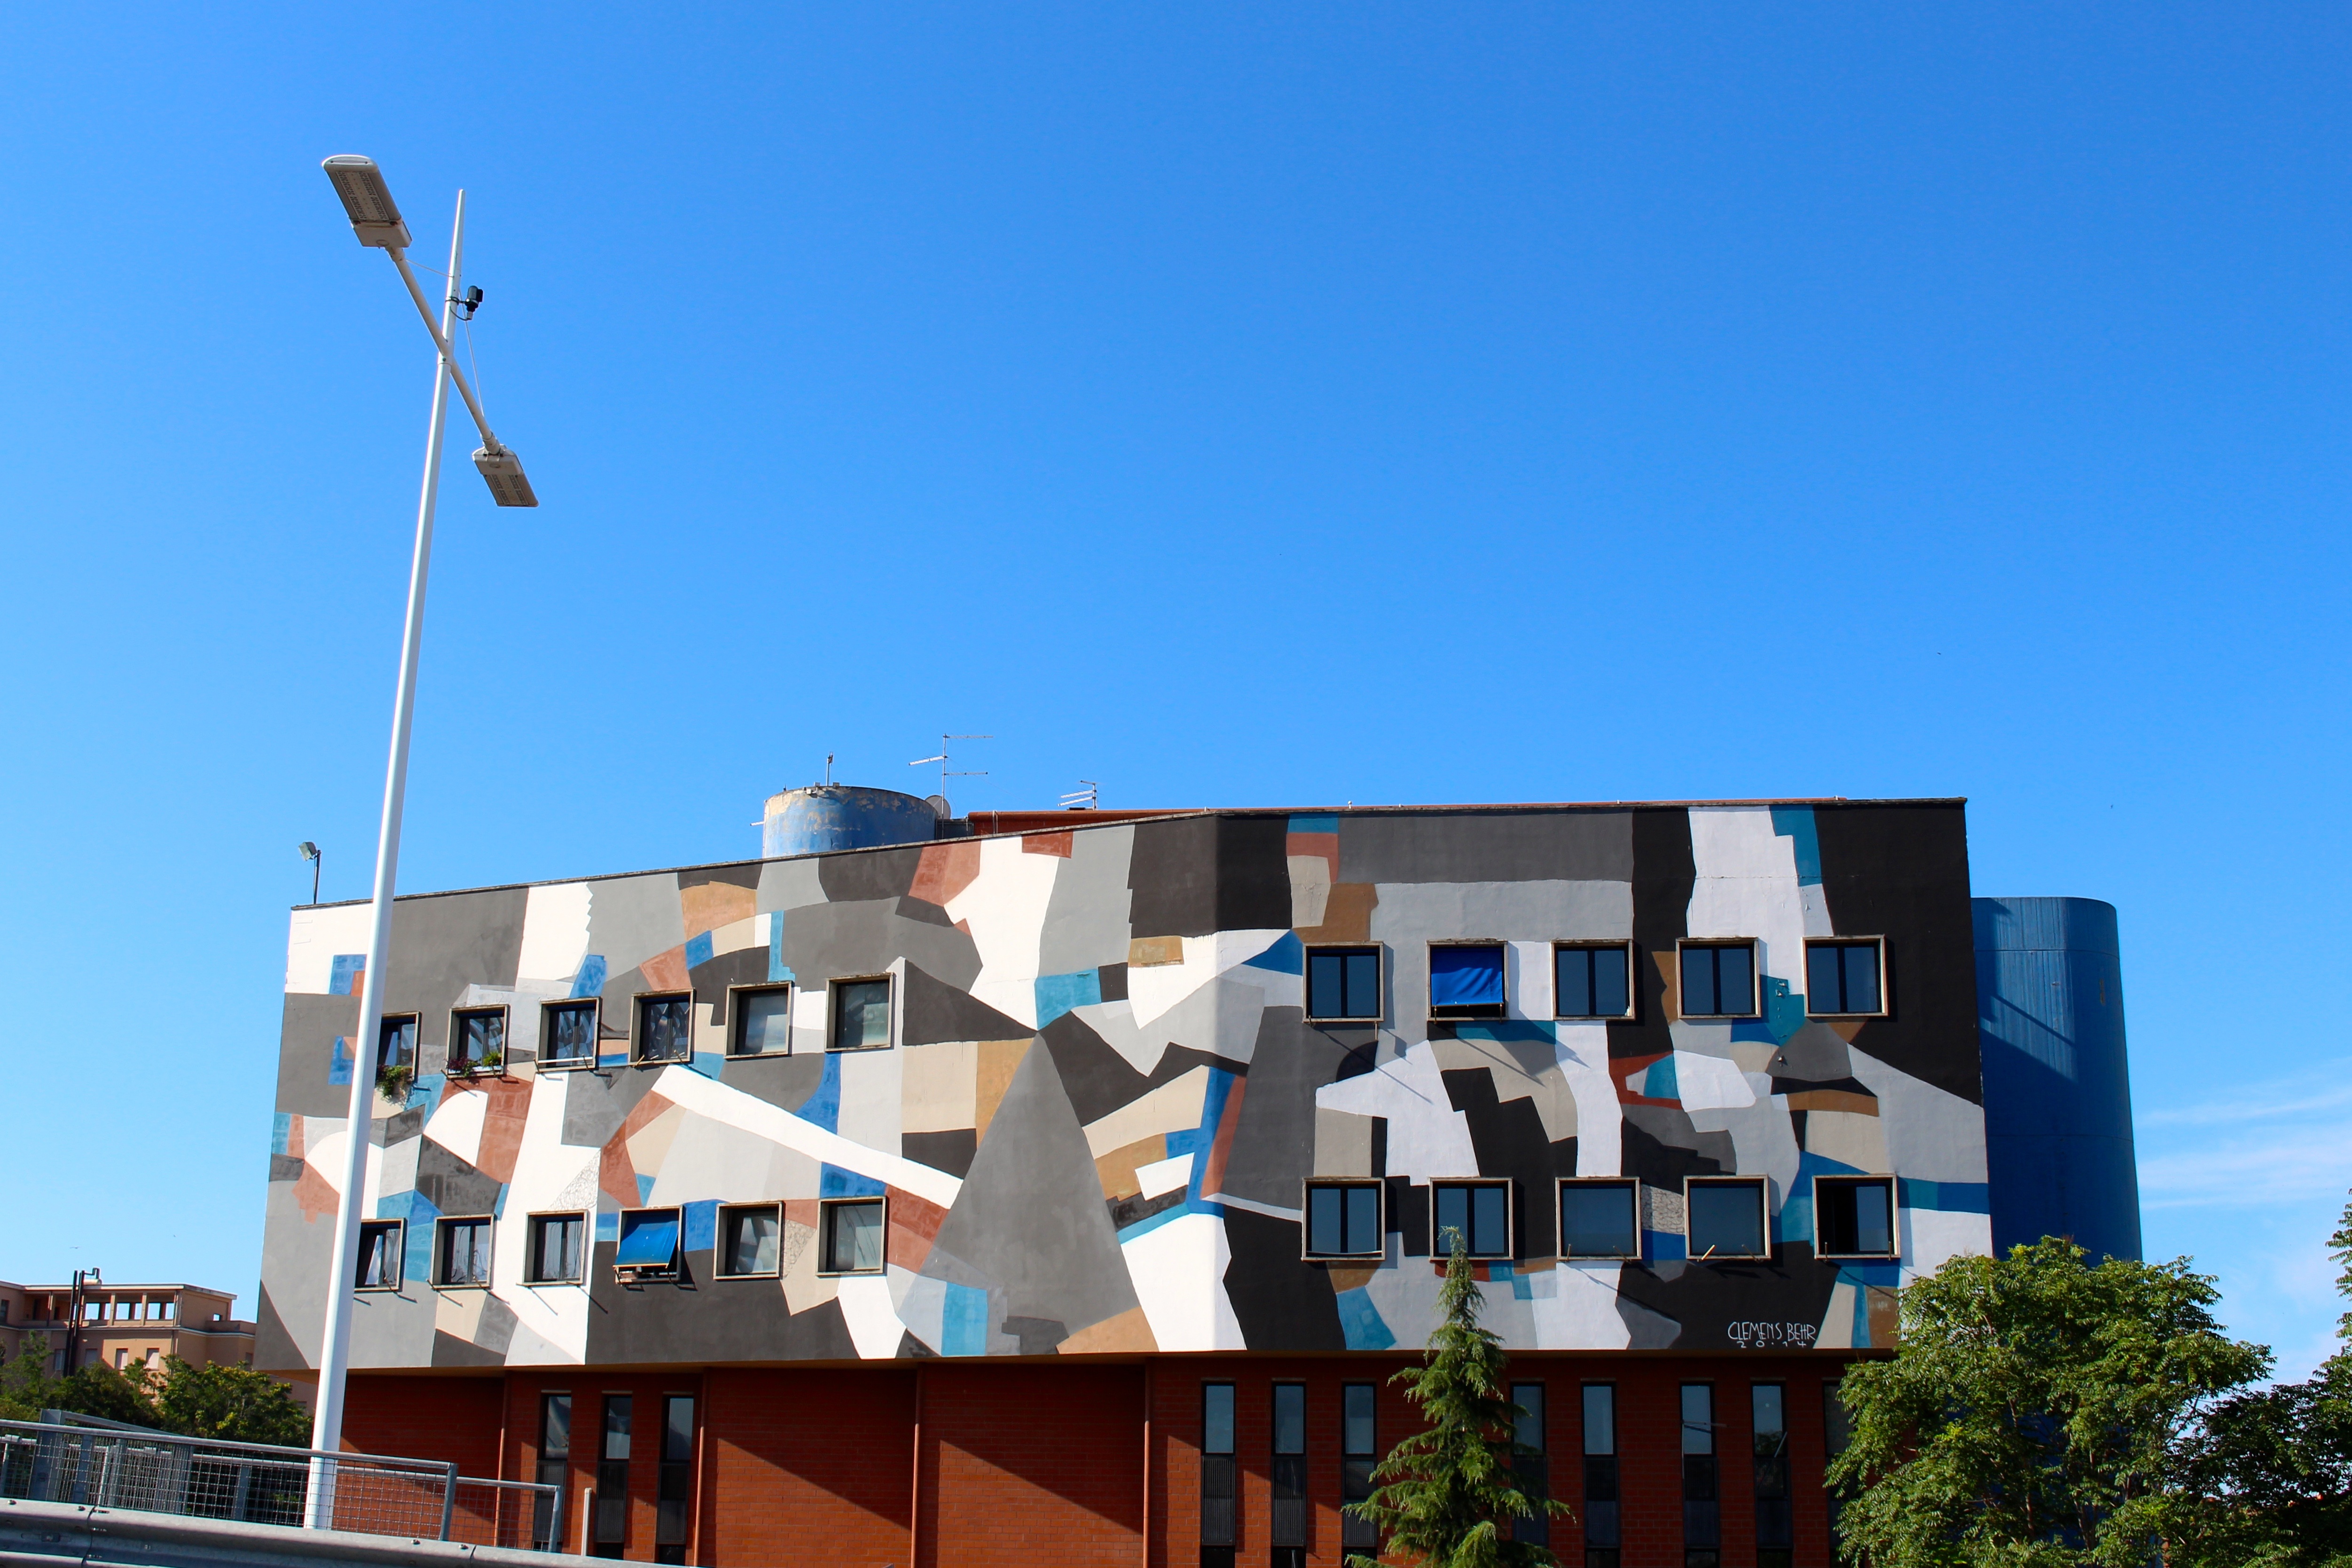
architecture, building, plaza, landmark, italy, facade, tower block, rome, headquarters, neighbourhood, residential area